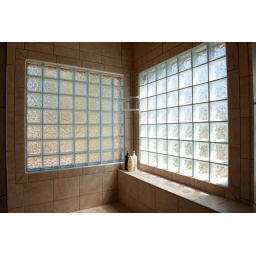
The spacious bathroom in this custom home has large windows to allow plenty of natural light.